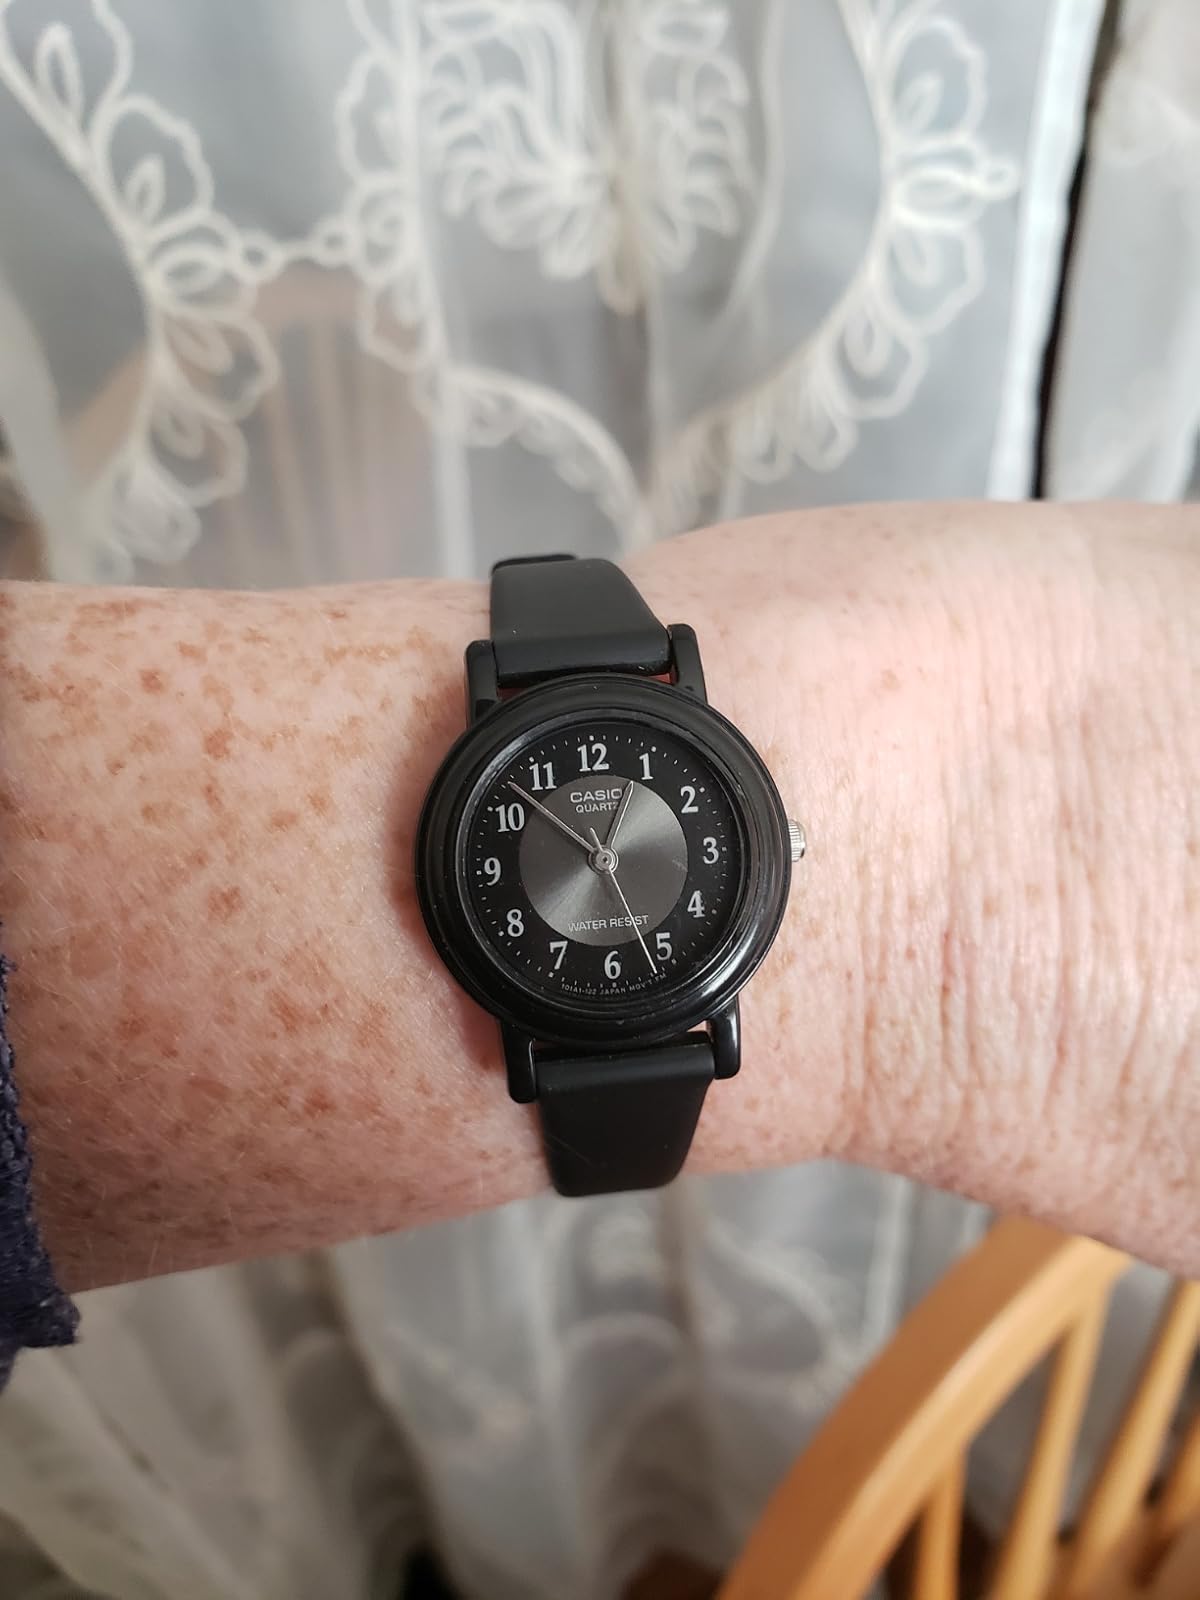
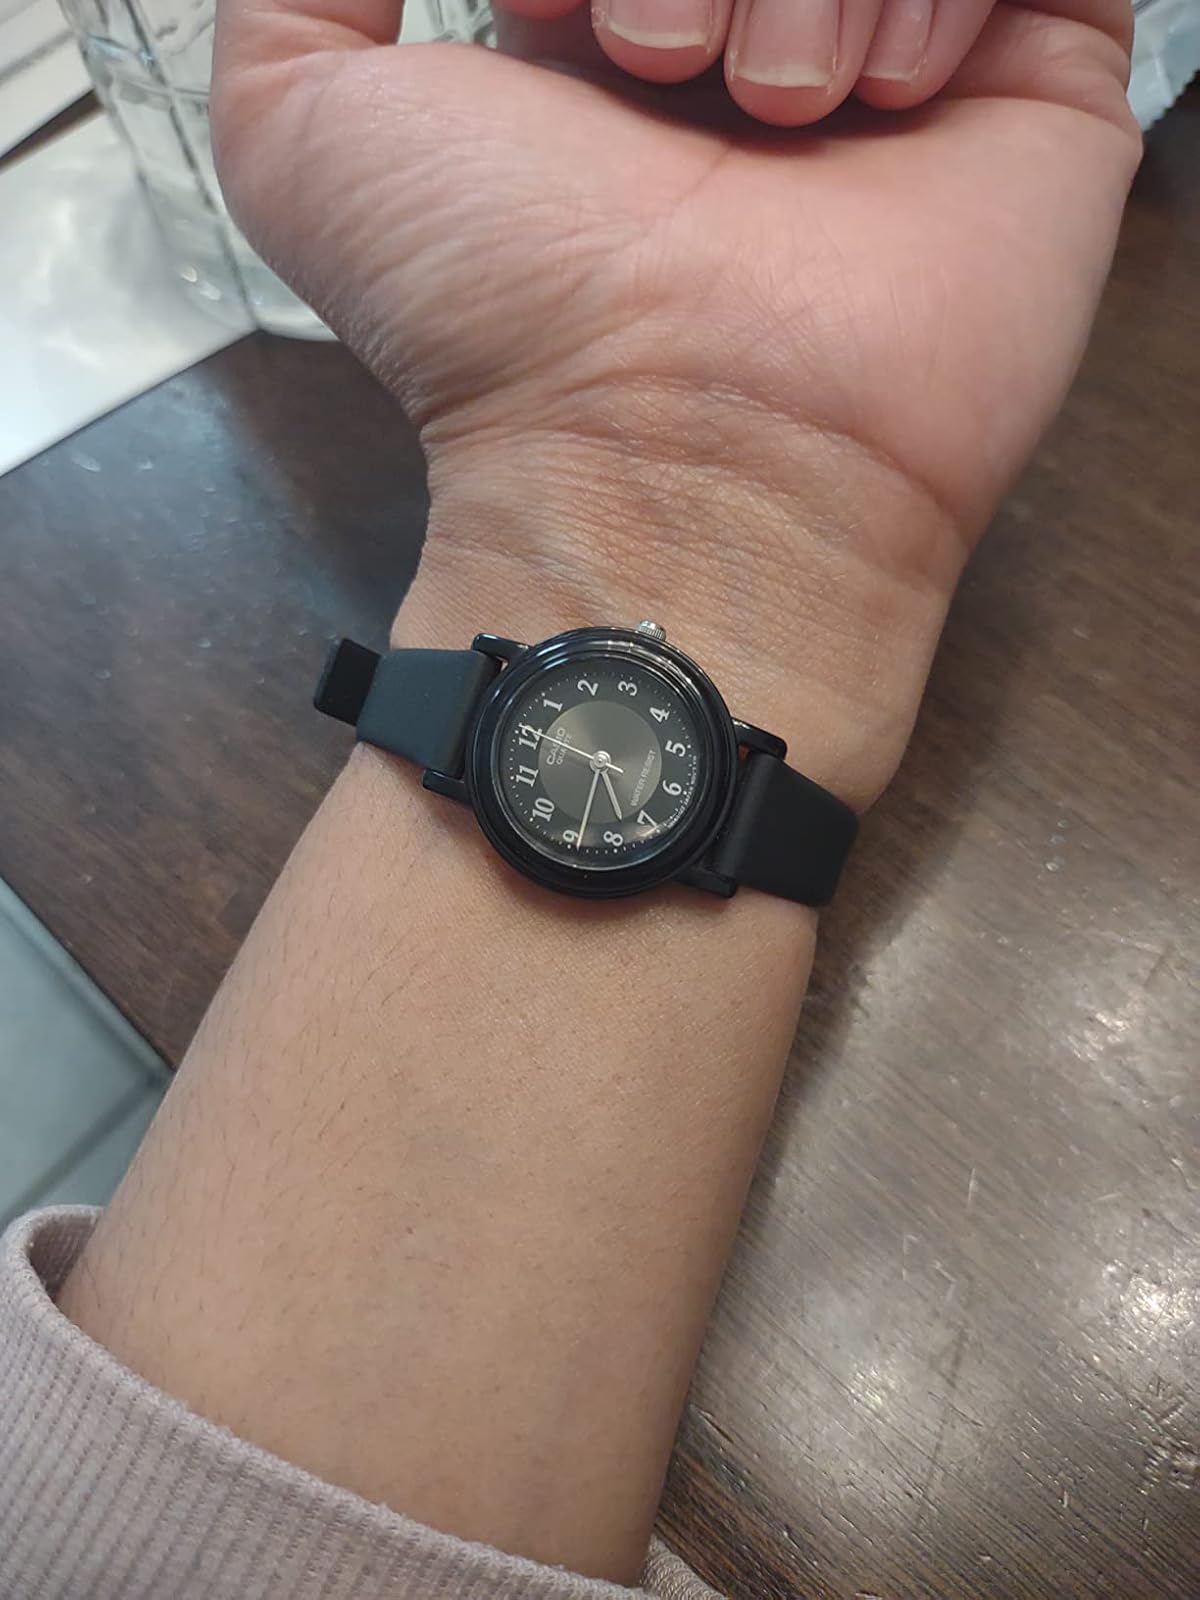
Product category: accessories_watch
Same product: yes